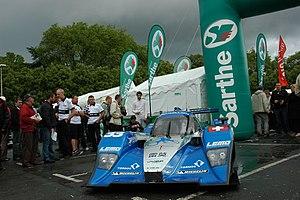
Rebellion Racing est une écurie suisse de course automobile.